Evangelical Baptist Church (Newton, Massachusetts)

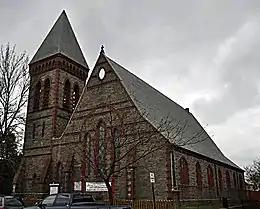

The Evangelical Baptist Church is an historic church located at 23 Chapel Street, in the village of Nonantum in Newton, Massachusetts. Built in 1873 in Gothic Revival style, it was designed by noted Boston architect Charles Edward Parker, who in 1853 designed what today is the Architects Building of the Boston Society of Architects at 52 Broad Street, Boston. Evangelical Baptist Church was added to the National Register of Historic Places on September 4, 1986.